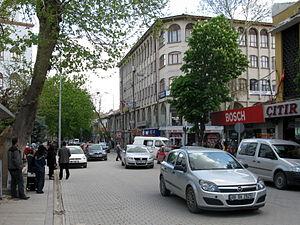
Polatlı est une ville et un district de la province d'Ankara dans la région de l'Anatolie centrale en Turquie.